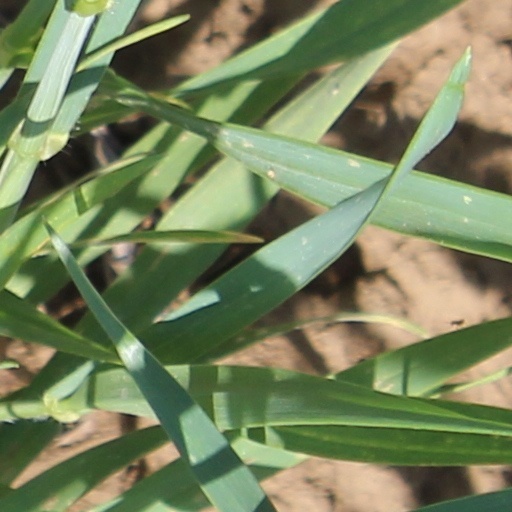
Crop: wheat